Go-Ahead Singapore

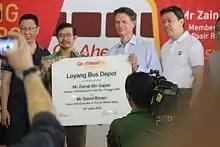
Zainal Sapari, Member of Parliament for Pasir Ris-Punggol Group Representation Constituency and David Brown, Group Chief Executive of the Go-Ahead Group with the signed the commemorative plaque

On 15 April 2015, the Land Transport Authority called for tenders to operate 25 routes based at Changi Airport Bus Terminal, Changi Village Bus Terminal, Pasir Ris Bus Interchange, and Punggol Bus Interchange out of Loyang Bus Depot as part of its new Bus Contracting Model. Busways, Go-Ahead Group, Keolis, RATP Dev Transdev Asia, SBS Transit, SMRT Buses, Tian Tan Shipping/Kumho Buslines and Woodlands Transport lodged bids.